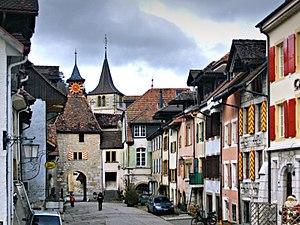
Valangin, Neuchâtel (Suisse) - Le vieux bourg
Les plus beaux Villages de Suisse est une association suisse créée en 2015 pour promouvoir, diffuser et préserver le patrimoine culturel, naturel et rural des villages suisses. L'association est fondée sur le modèle français de l'association Les Plus Beaux Villages de France créée en 1982.